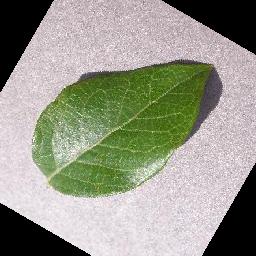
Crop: blueberry
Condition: healthy